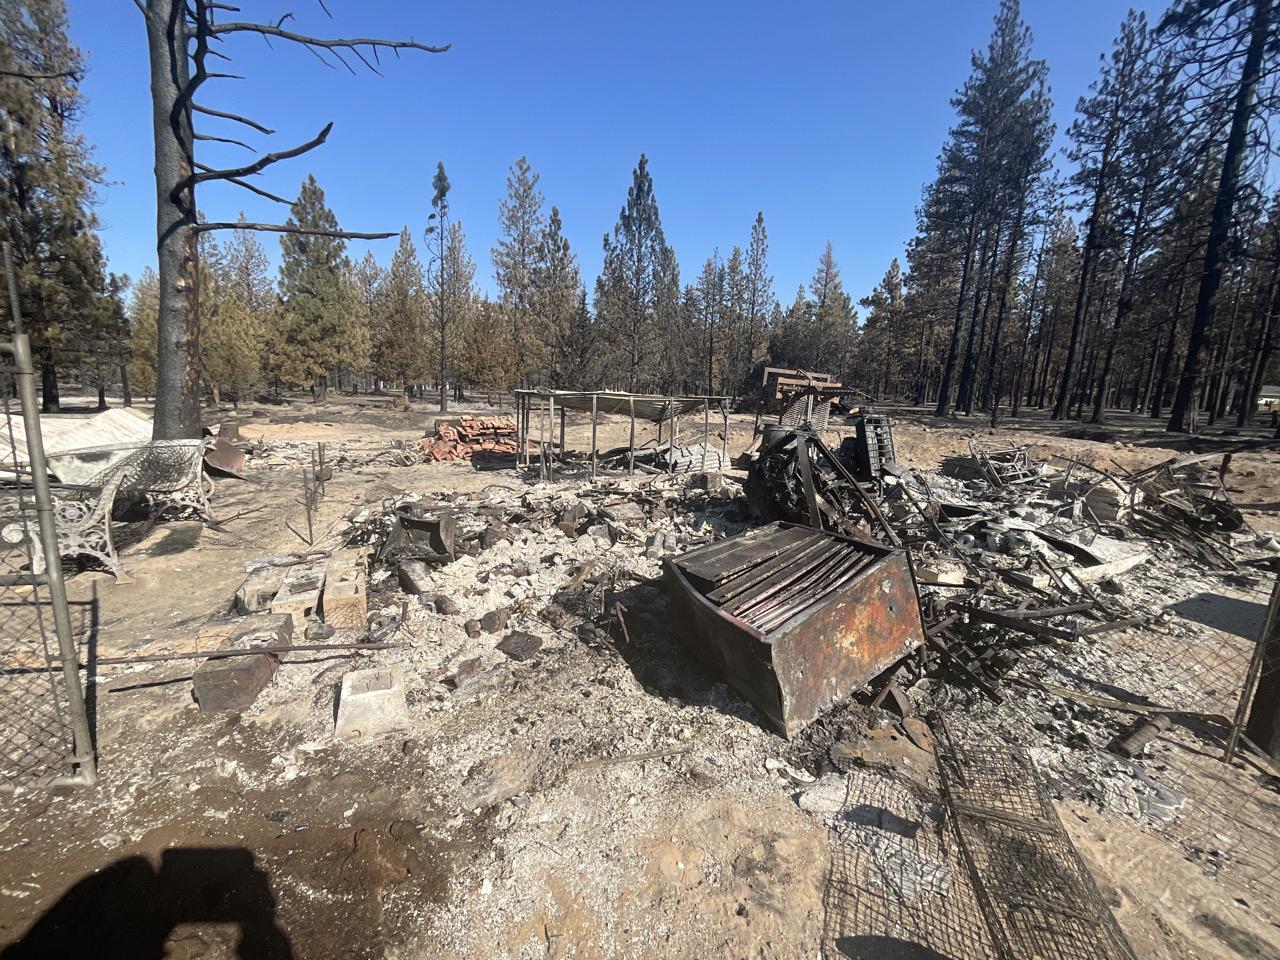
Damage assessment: destroyed